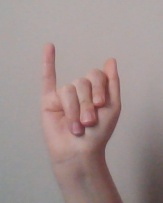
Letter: meem